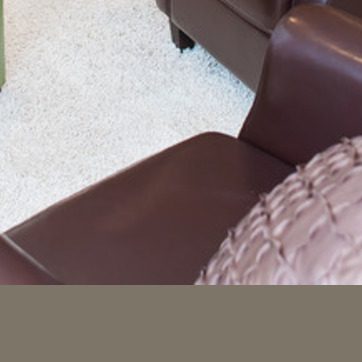
Material: leather